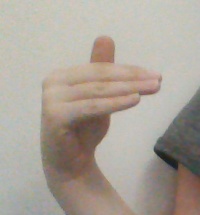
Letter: khaa